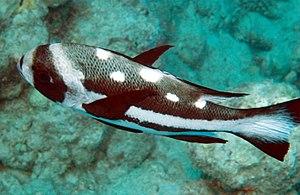
La Grande Barrière de corail est le plus grand récif corallien du monde comptant plus de 2 900 récifs et 900 îles s'étirant de Bundaberg à la pointe du Cap York soit plus de 2 600 kilomètres sur une superficie de 344 400 km². Le récif se situe en Mer de Corail au large du Queensland, en Australie.